Raytheon Sentinel

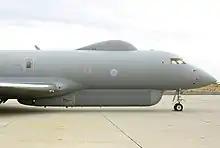
A close-up of the Sentinel's forward section

On 26 March 2015, the MOD announced the deployment of two Sentinel aircraft in support of Operation Shader to provide surveillance to coalition forces fighting as part of the Military intervention against ISIL. In addition to the Sentinel, the RAF also deployed other surveillance assets, including the Boeing Rivet Joint, General Atomics Reaper, Beechcraft Shadow and Boeing Sentry, for surveillance missions over Iraq and Syria around this time.